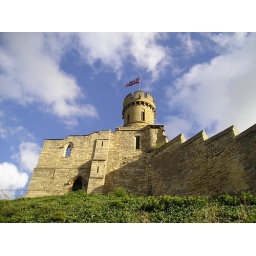
Lincoln Castle against a bright blue sky